Sabina Escola Parque do Conhecimento

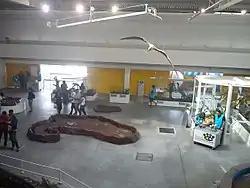
Inside the main pavilion

The Sabina School Park of Knowledge is a science museum in Santo André, São Paulo, Brazil. Other planetaria in Greater São Paulo include Professor Aristóteles Orsini Planetarium and Carmo Planetarium.